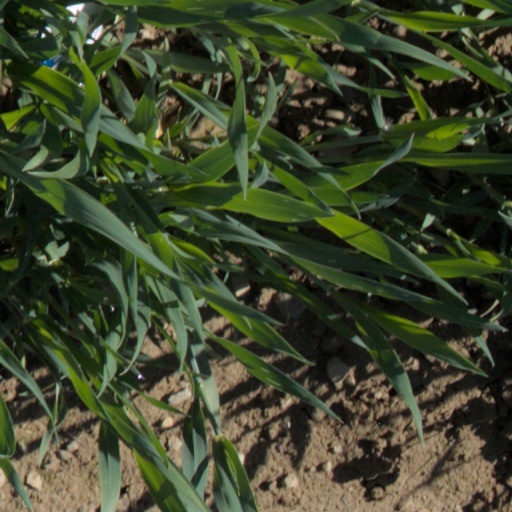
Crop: wheat